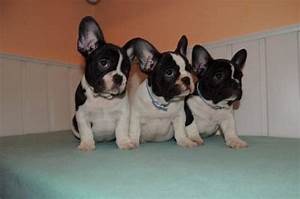
Label: dog